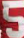
Number: 5